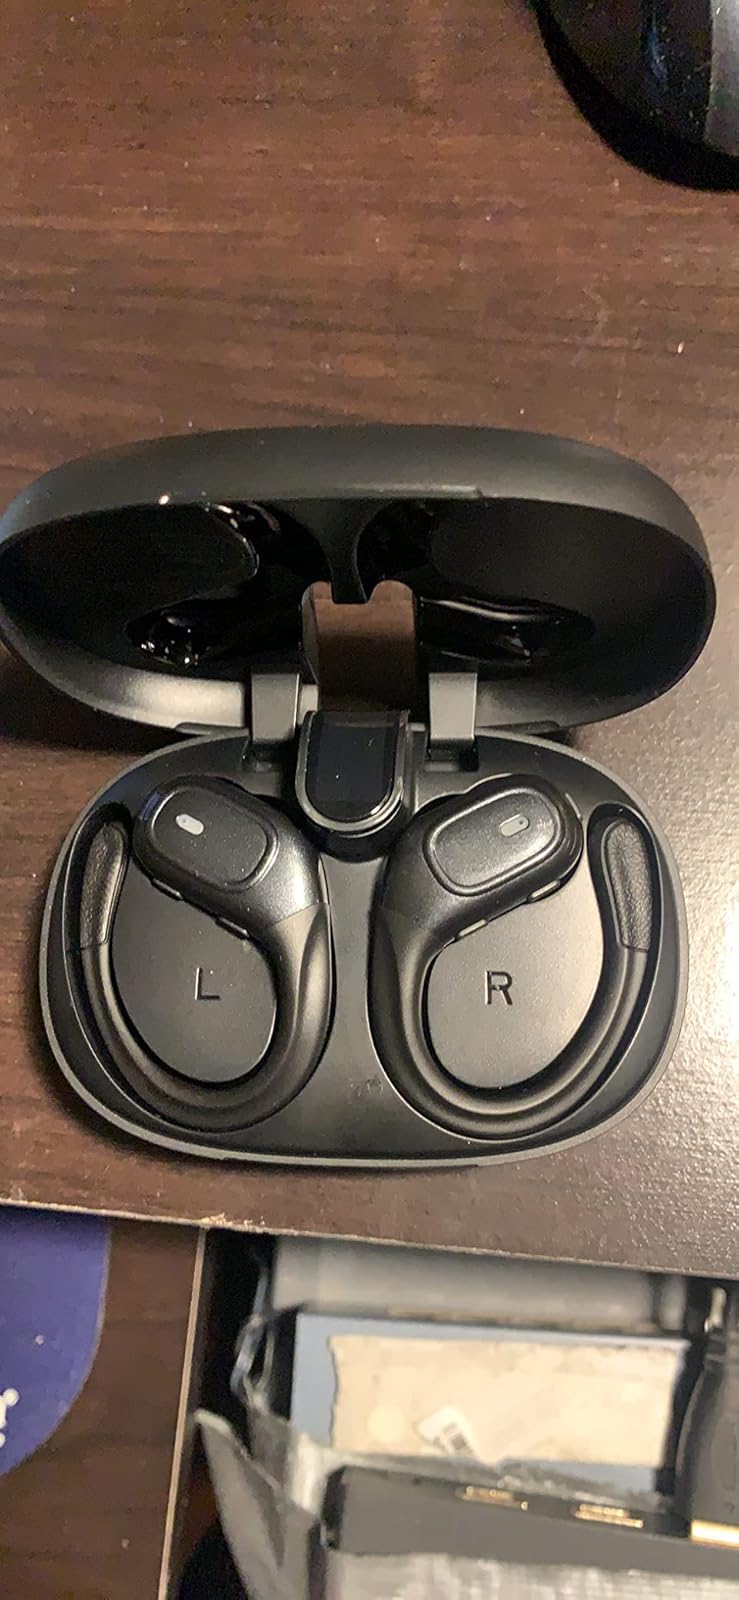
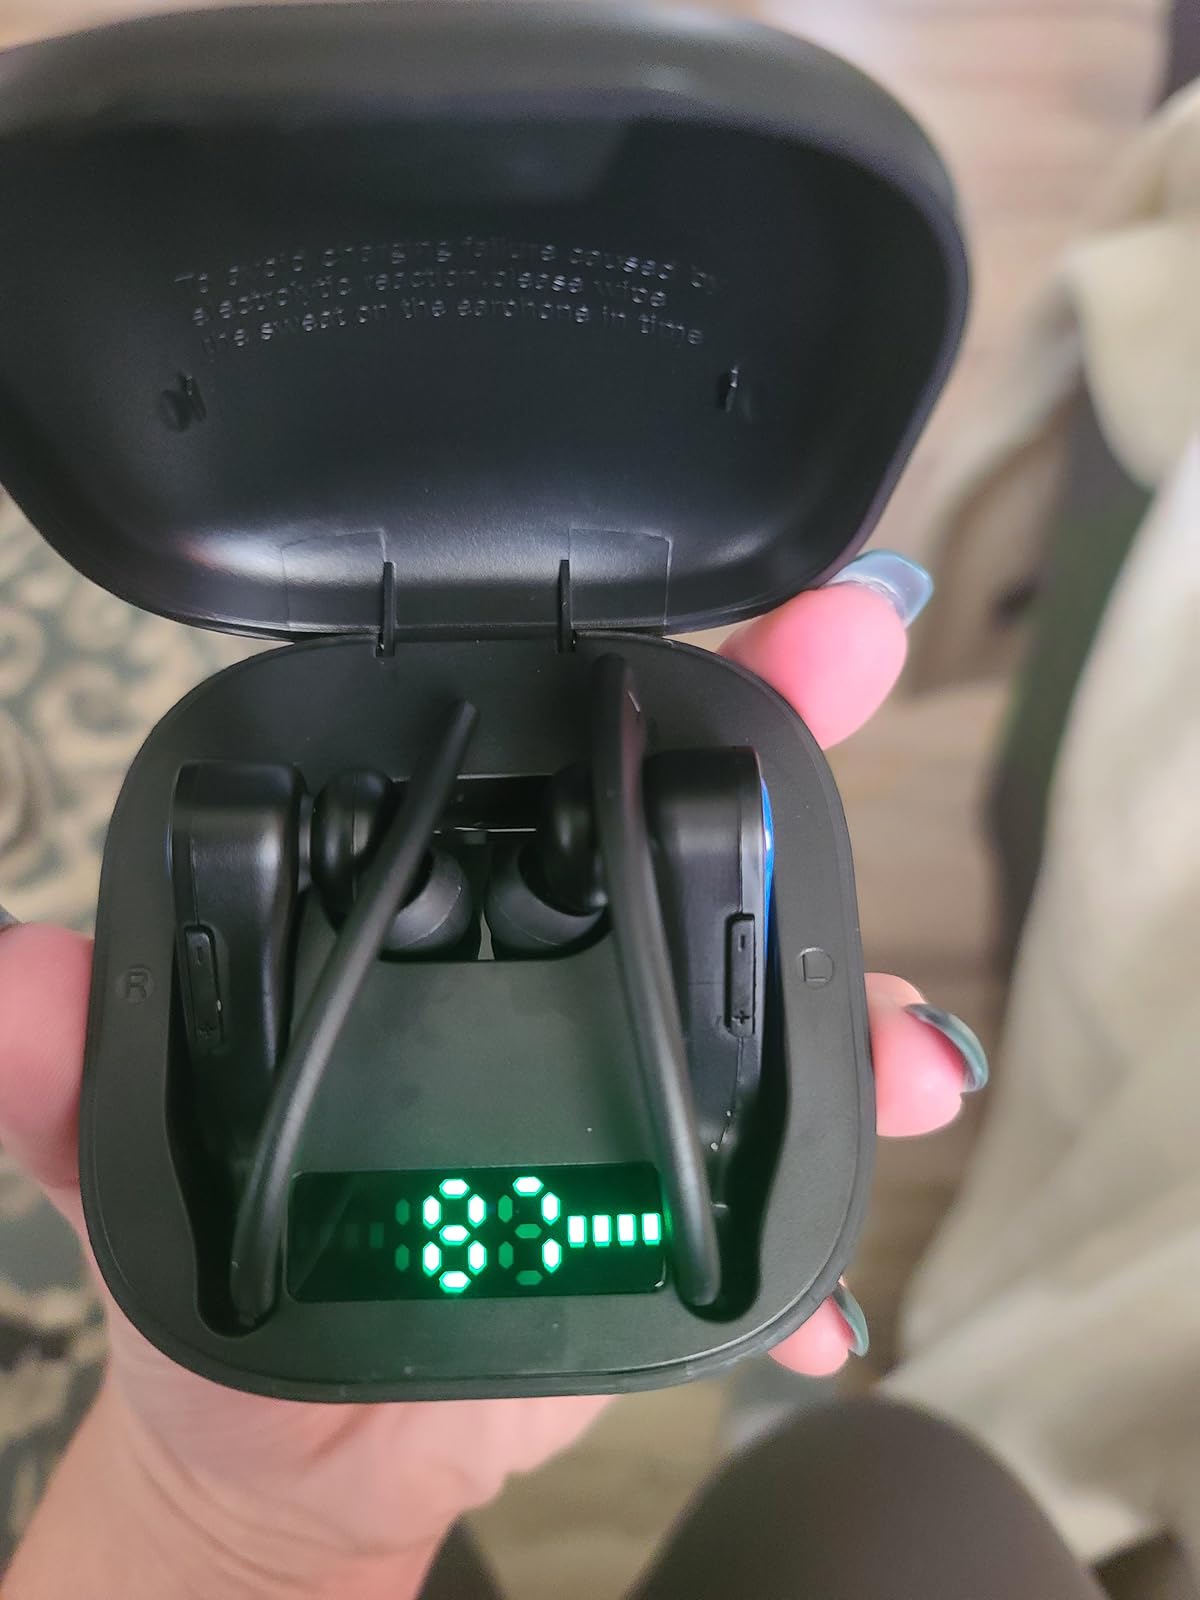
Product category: earbuds
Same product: no